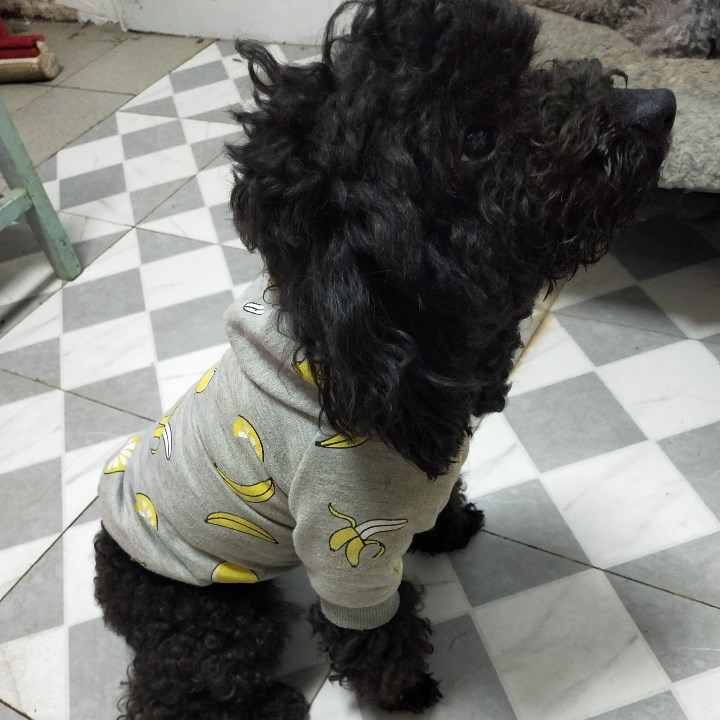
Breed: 7449-n000128-teddy